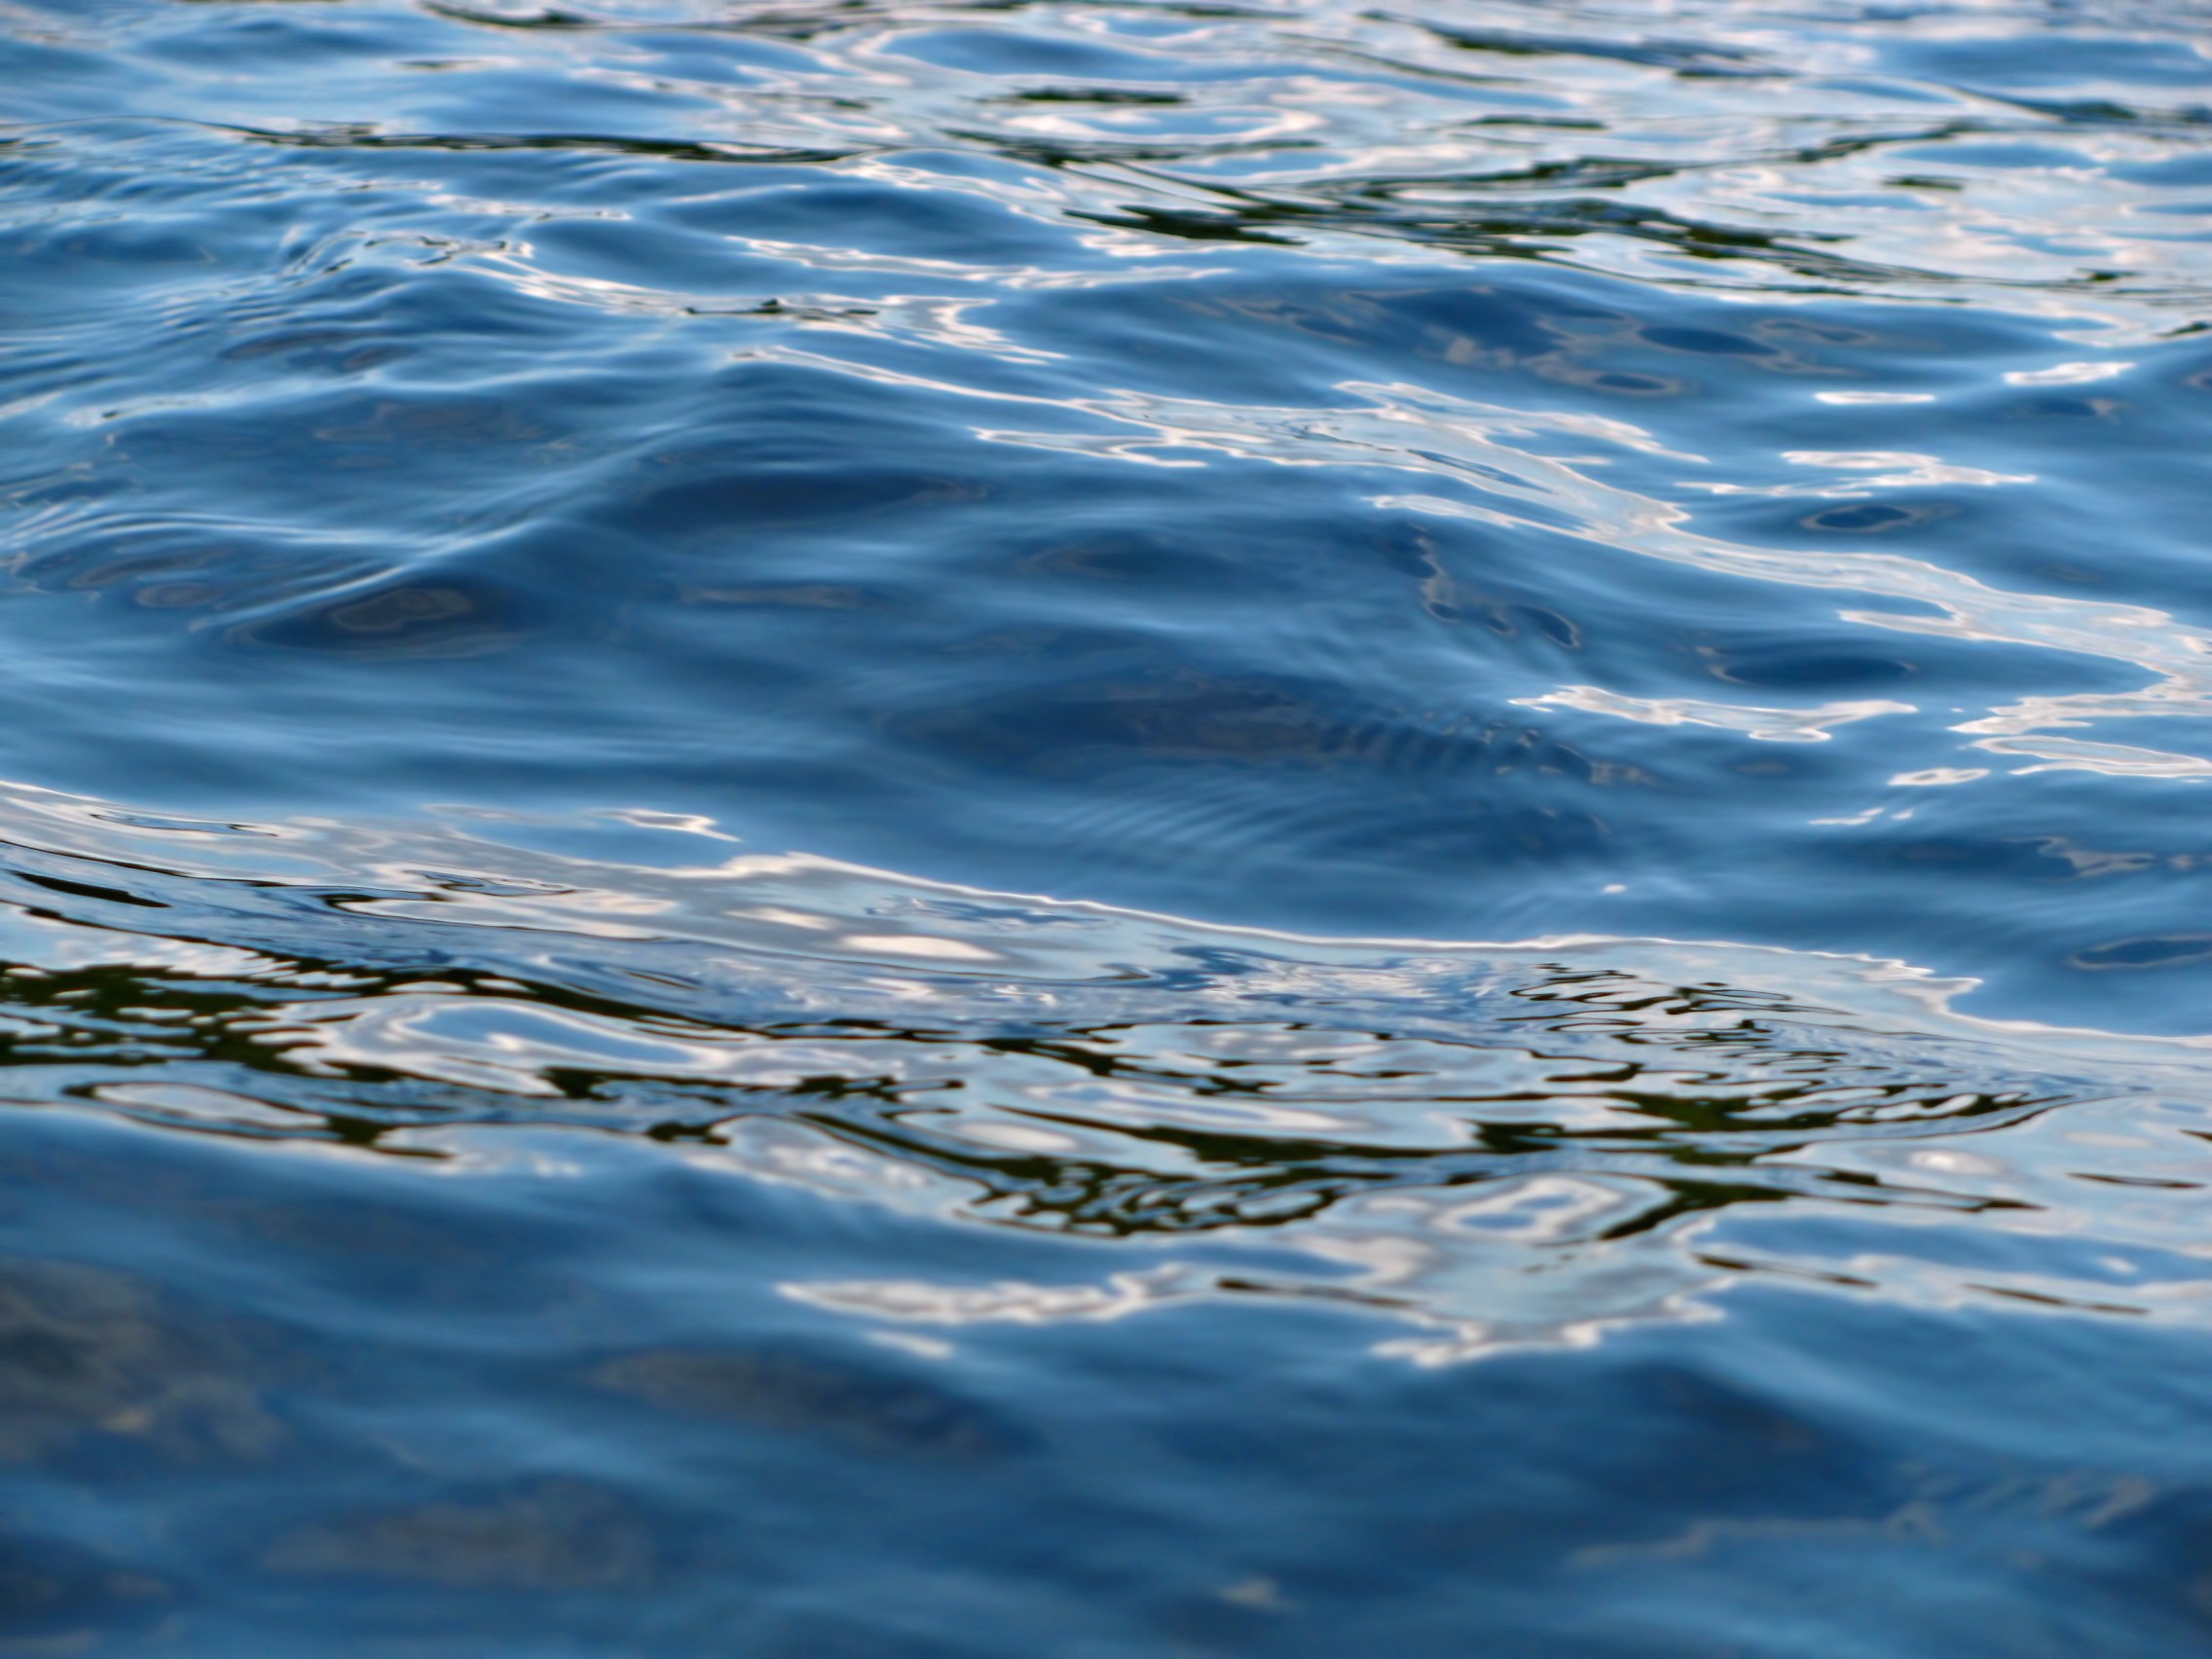
sea, coast, water, nature, ocean, sunlight, shore, wave, lake, reflection, blue, body of water, aqua, reflections, brno, water surface, wind wave, prigl